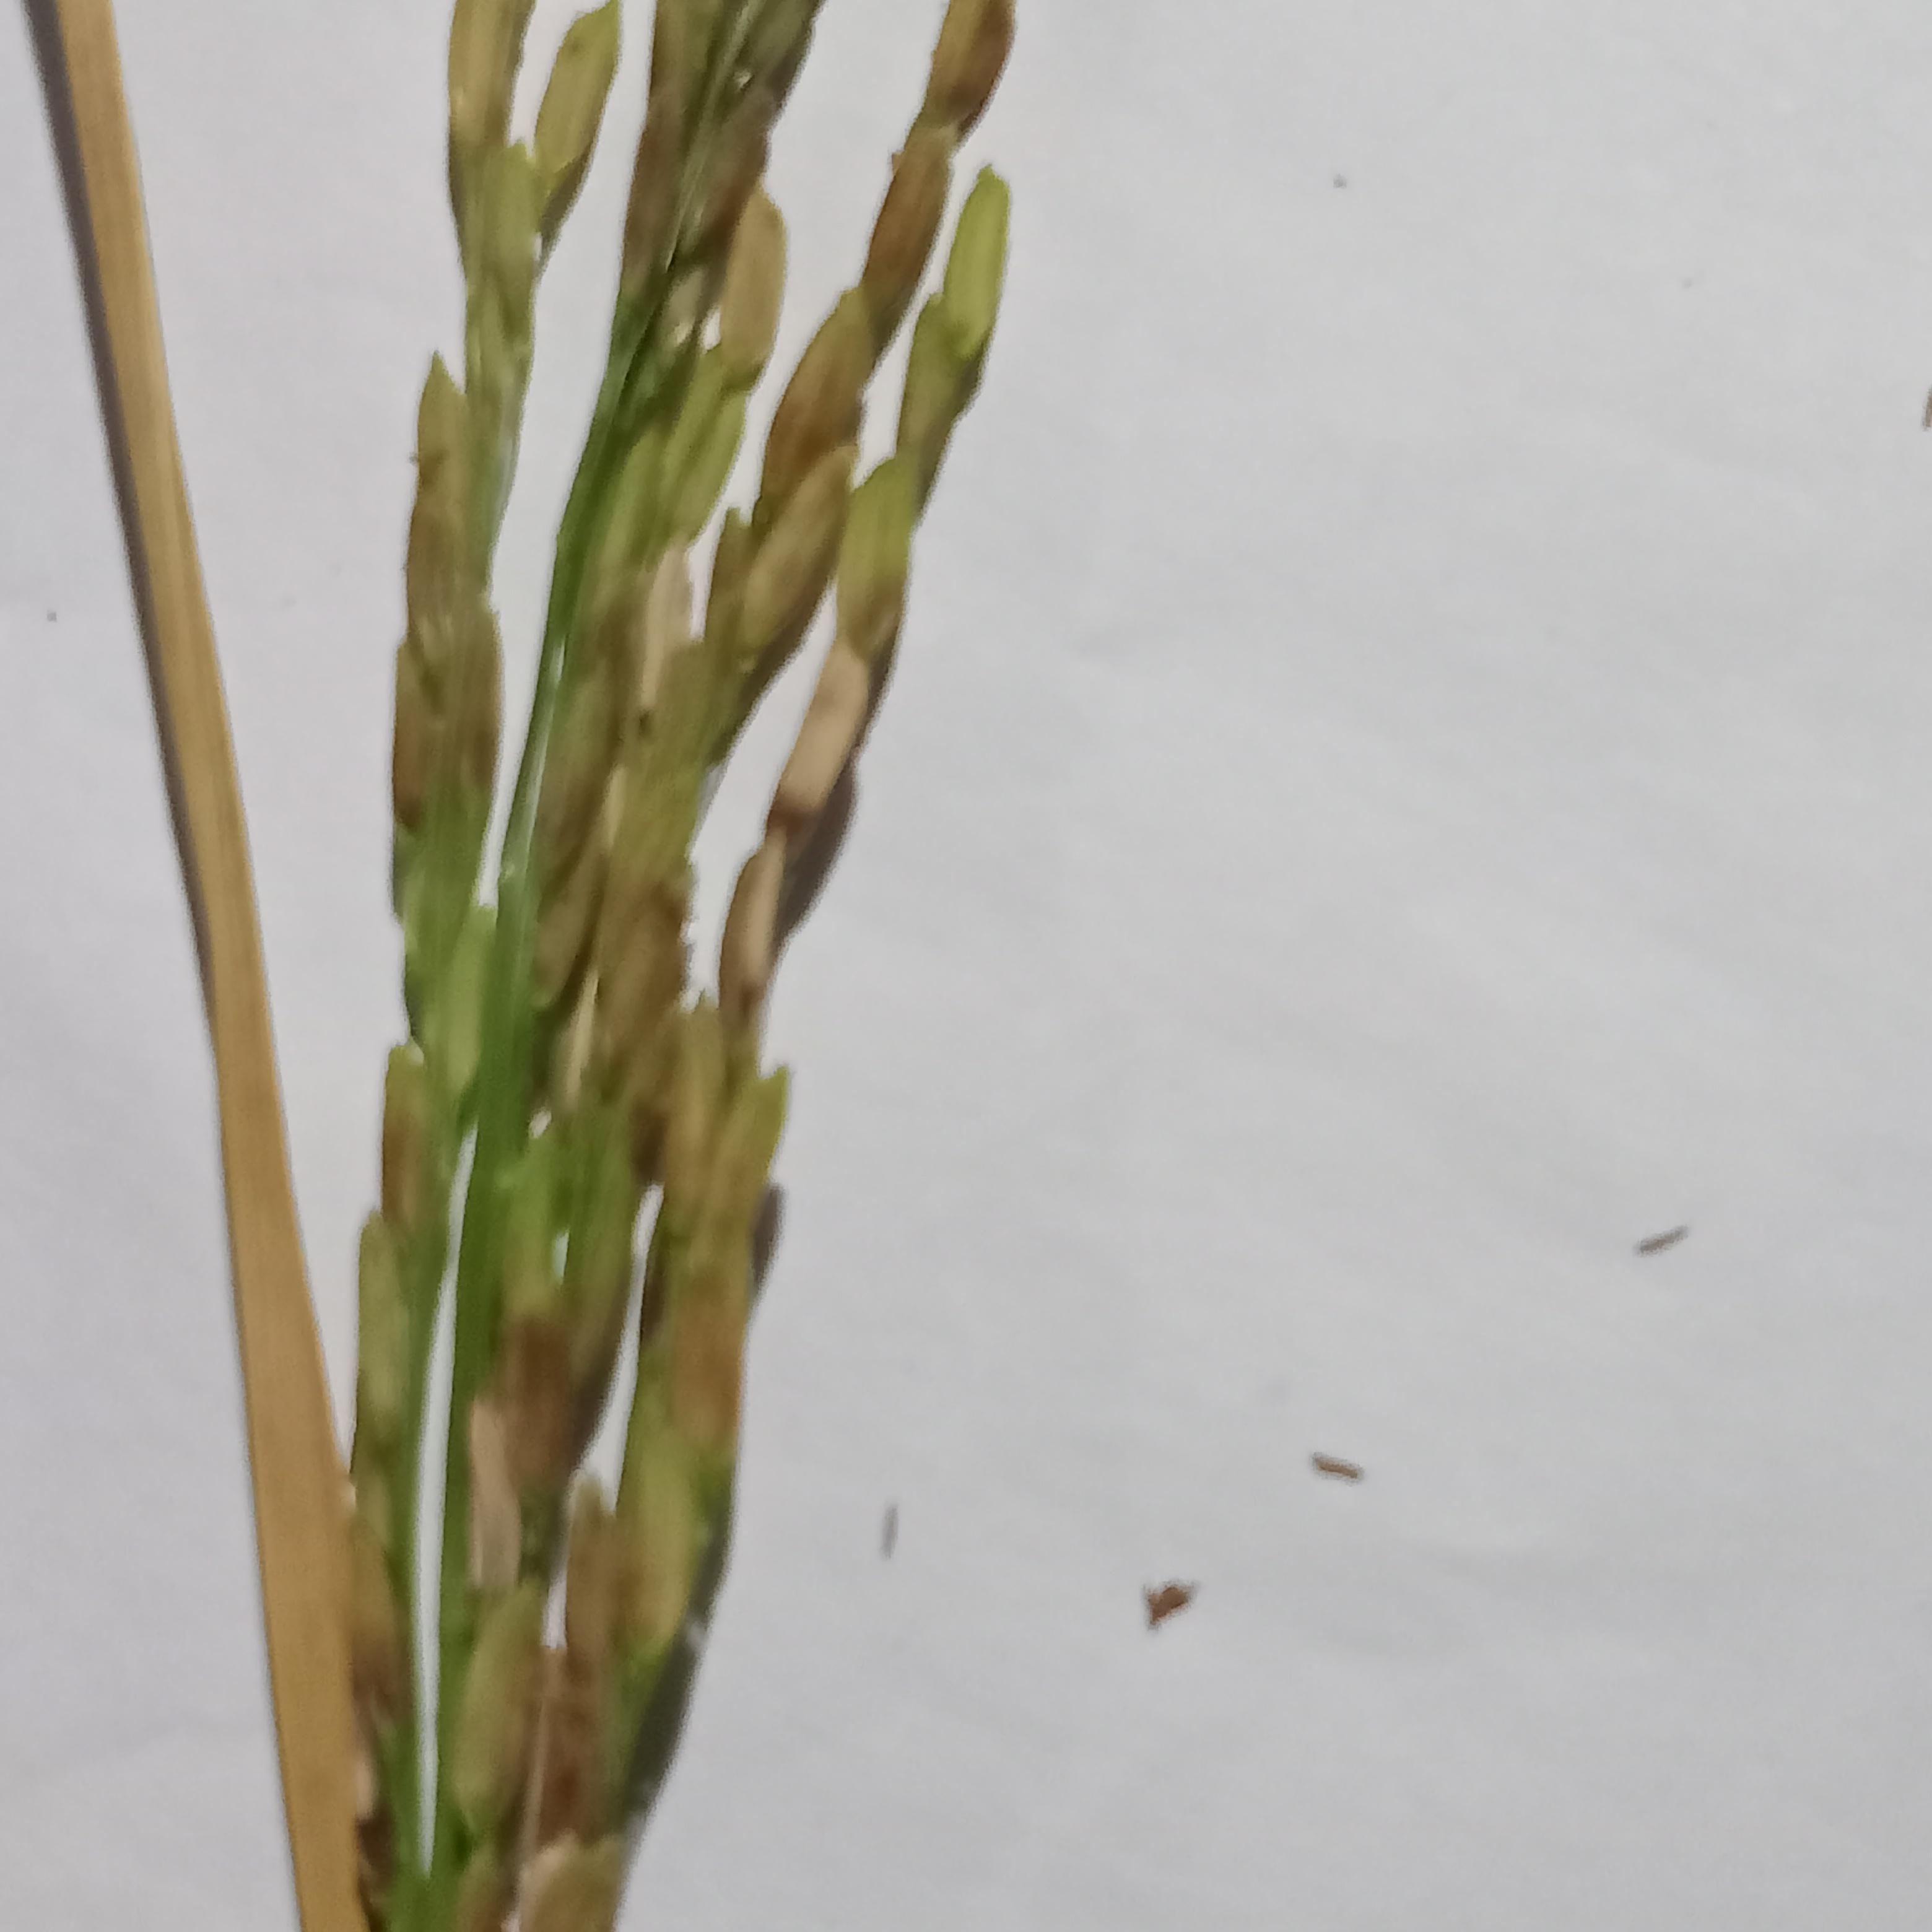
Label: Rice___Neck_Blast